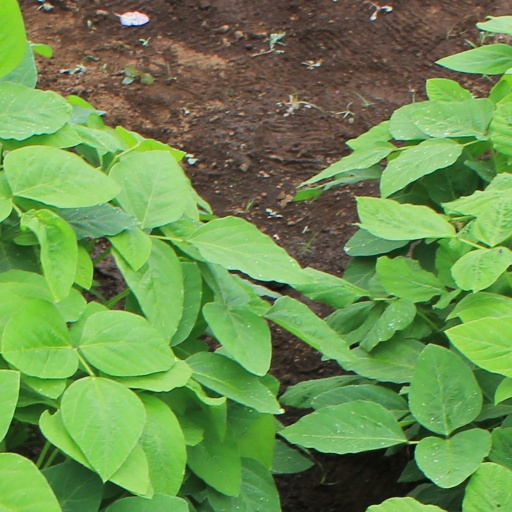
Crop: soybean